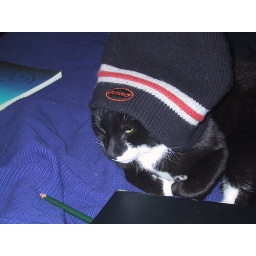
The cat in the hat